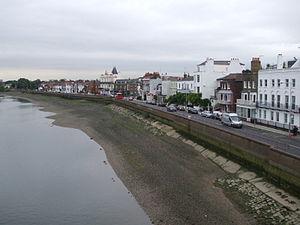
Barnes est une banlieue londonienne, située dans le district de Richmond upon Thames, dans une courbe de la Tamise. Elle est desservie par deux gares ferroviaires sur le chemin de fer entre la Gare de Waterloo de Londres et Reading.